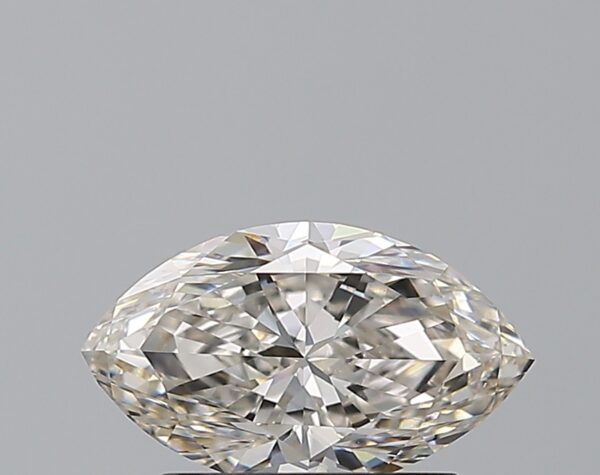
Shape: marquise
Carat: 1.01
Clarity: VS2
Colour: I
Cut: GD
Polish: EX
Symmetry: VG
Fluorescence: N
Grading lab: GIA
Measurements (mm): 8.85 x 5.18 x 3.45